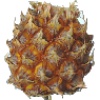
Label: pineapple_mini